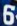
Number: 6